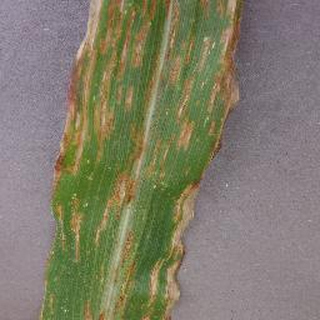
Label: corn_northern_leaf_blight